Atalante Migliorotti

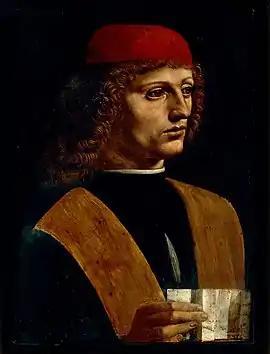
The "Portrait of a Musician" by Leonardo da Vinci, thought to be of Atalante Migliorotti

Atalante Migliorotti (1466 in Florence – 1532) was an Italian Renaissance musician, instrument maker and assistant to Leonardo da Vinci.